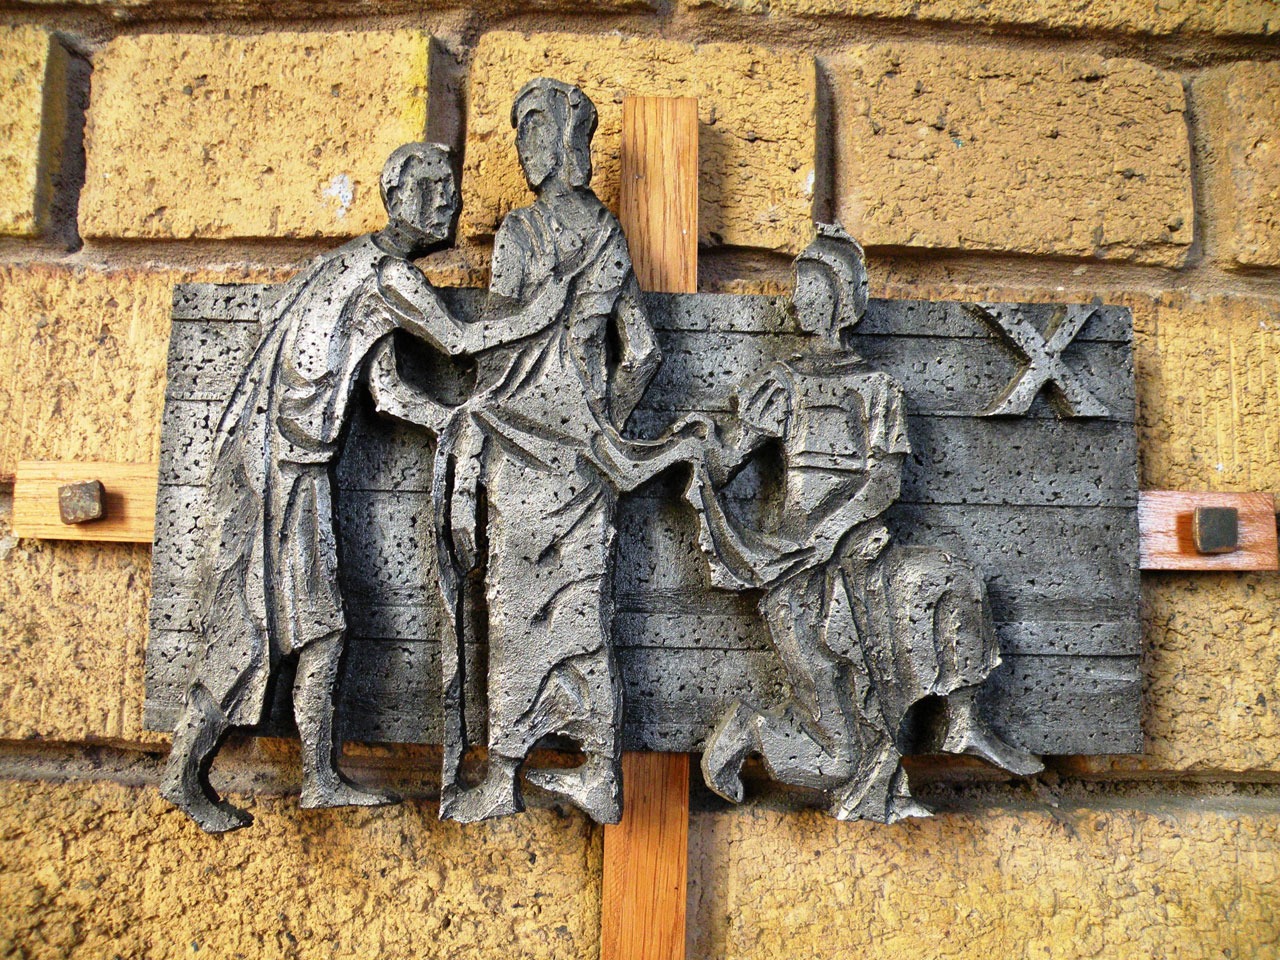
board, wood, wall, monument, statue, church, cross, sculpture, art, temple, plaque, jesus, history, christianity, holy, carving, relief, middle ages, ancient history